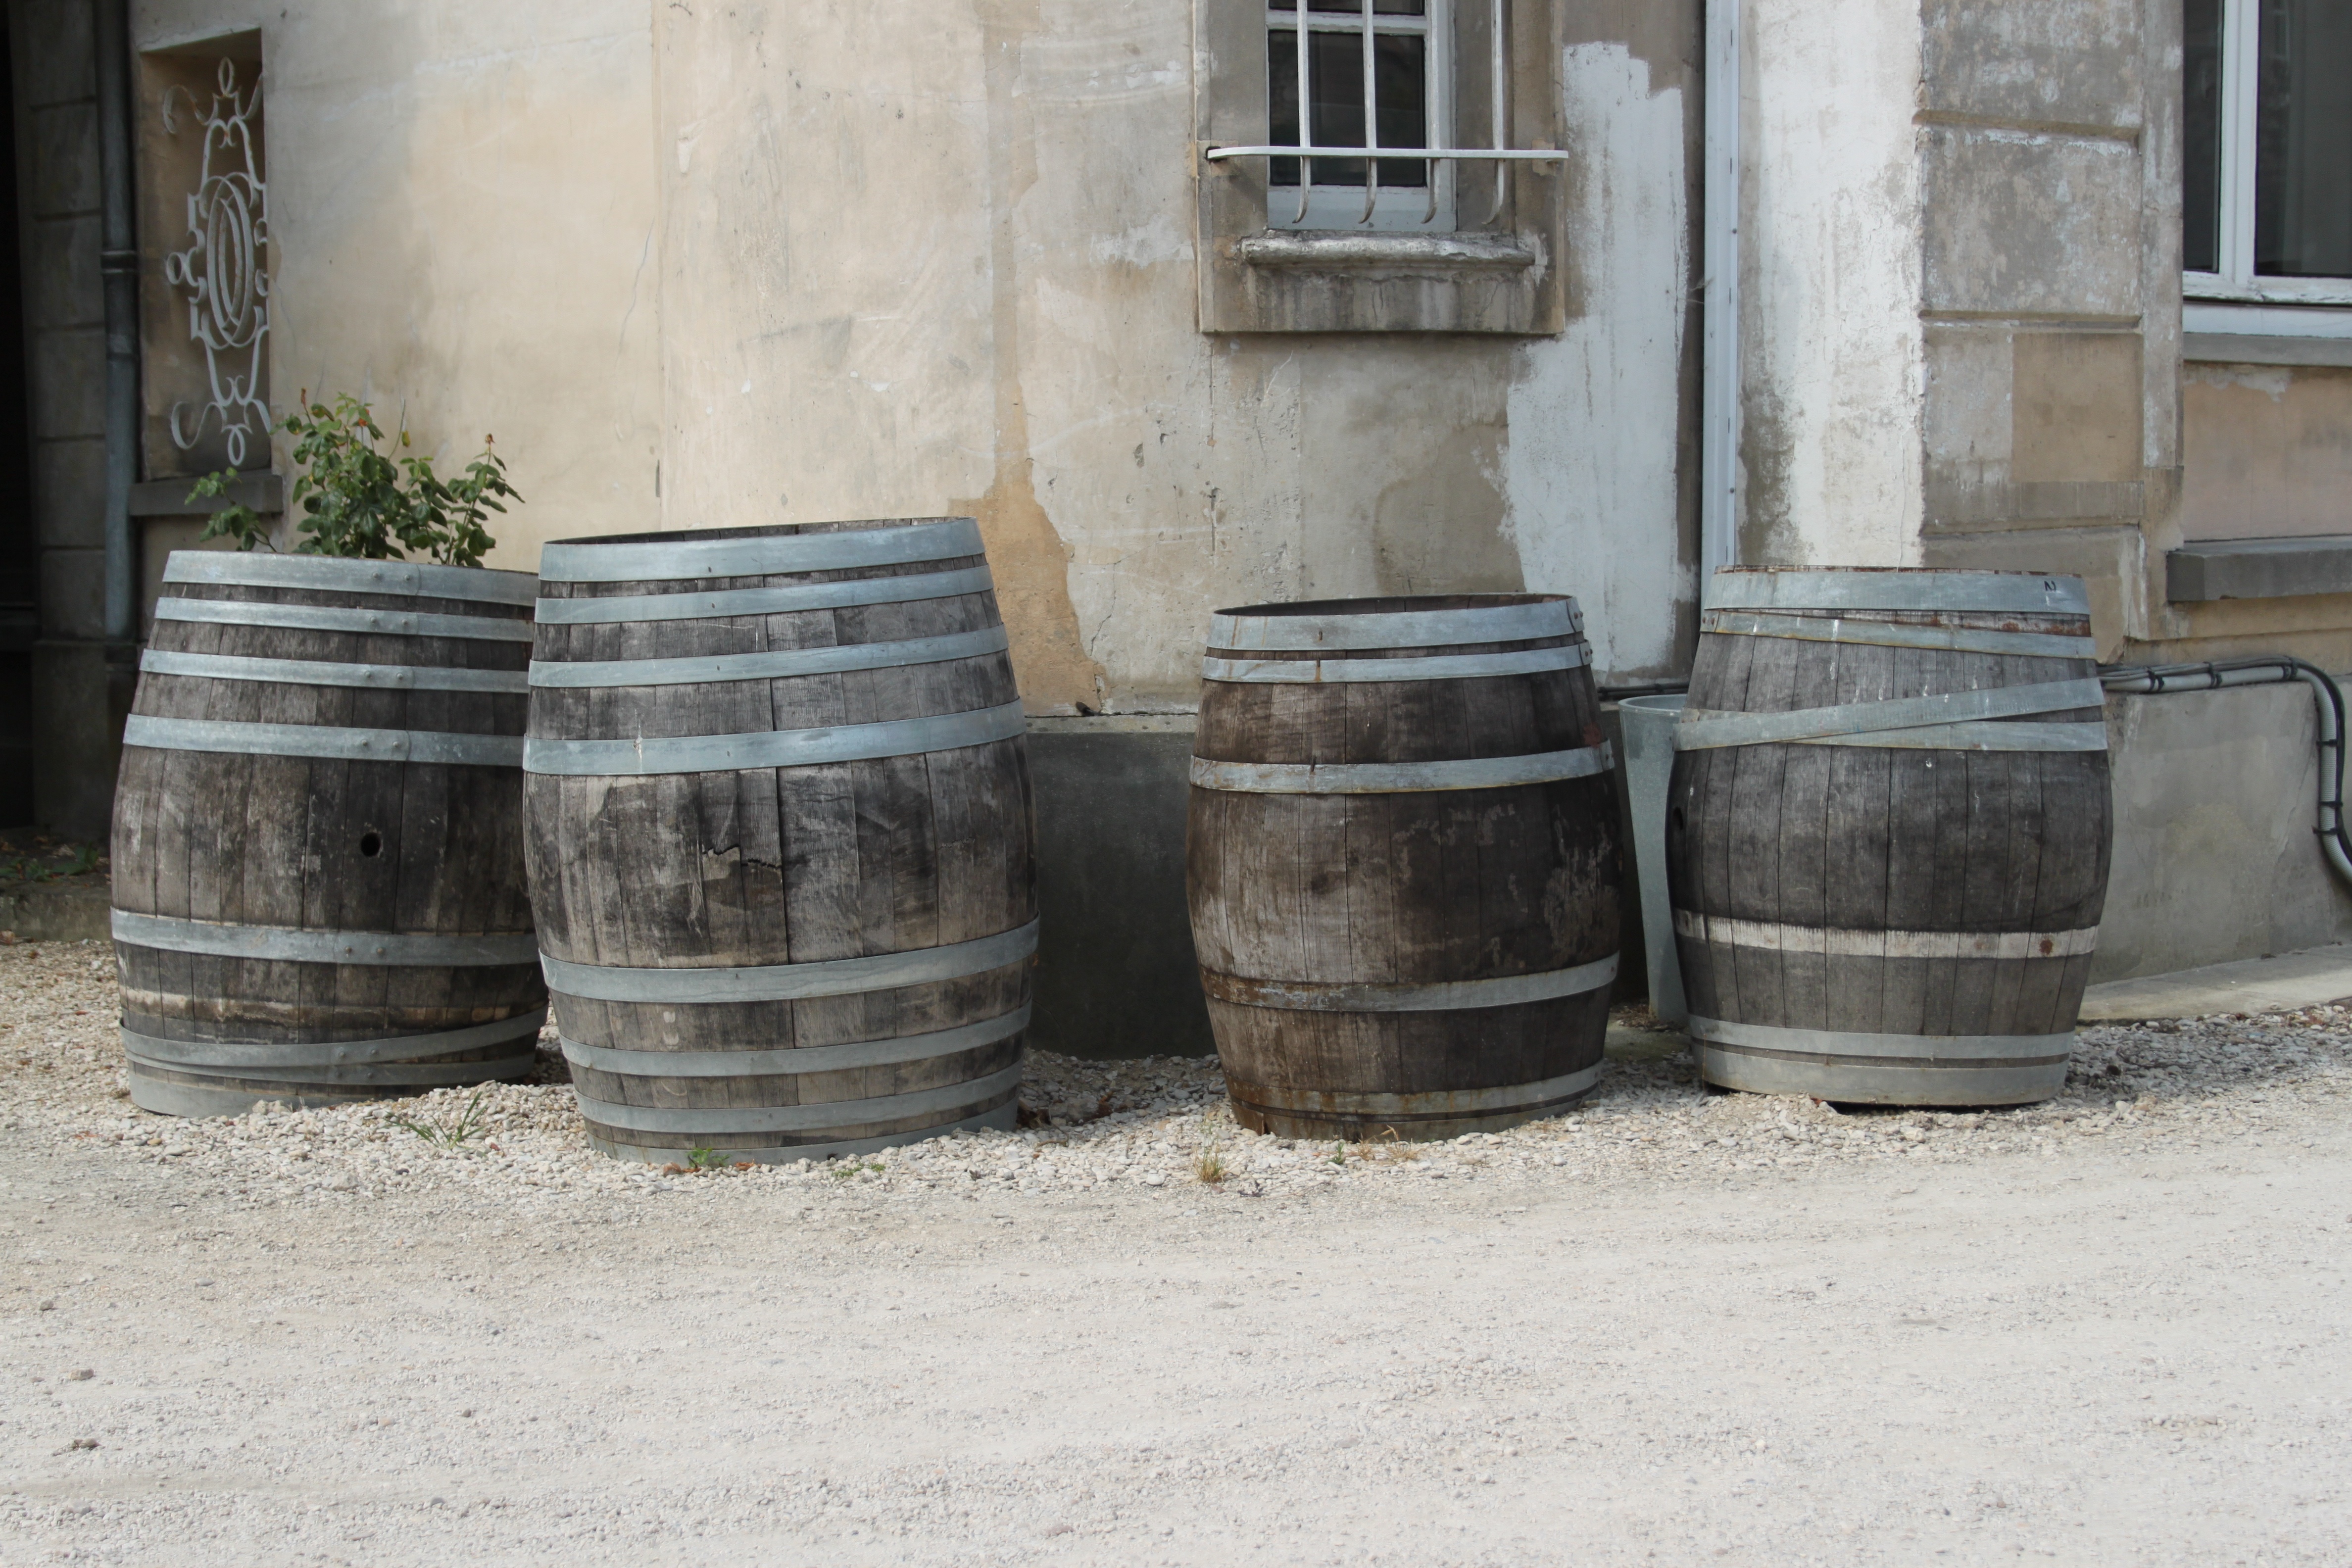
structure, wood, column, furniture, man made object, ancient history